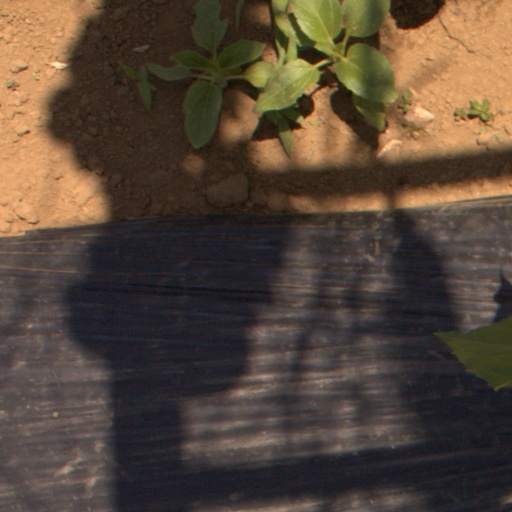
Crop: Jerusalem artichoke